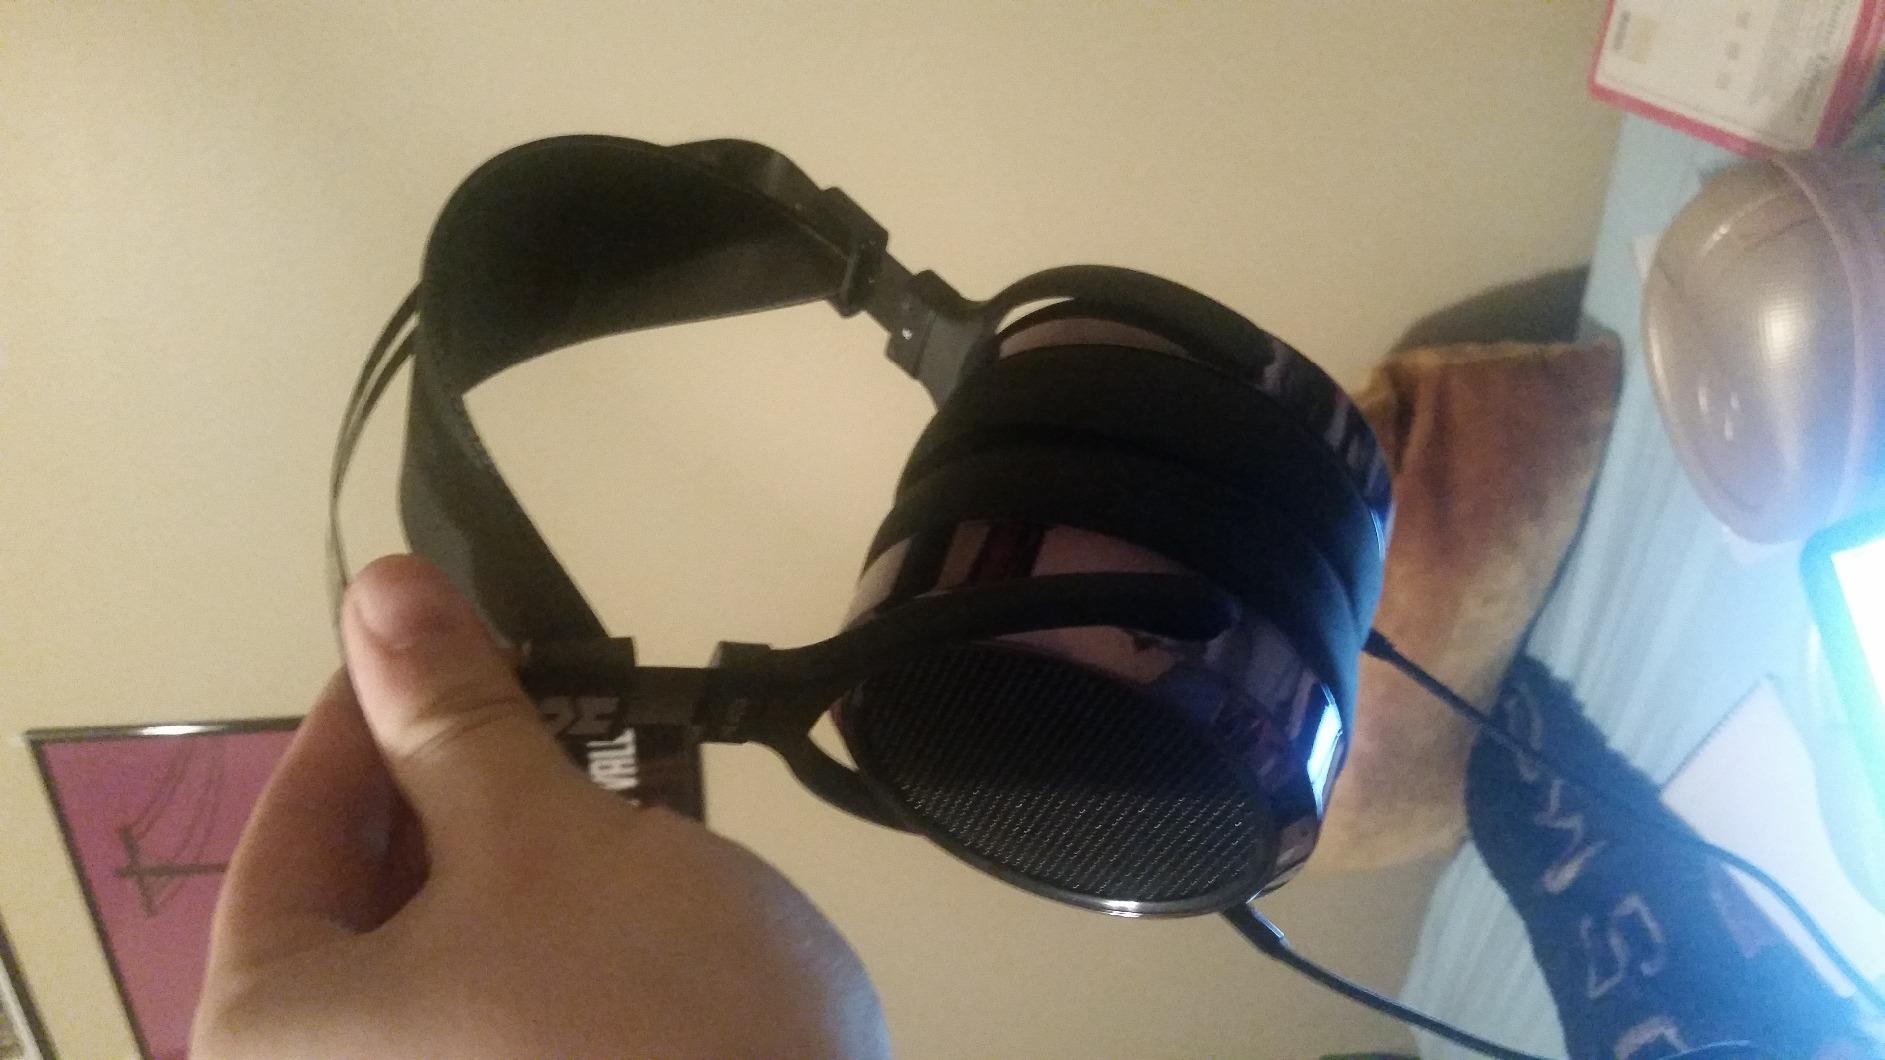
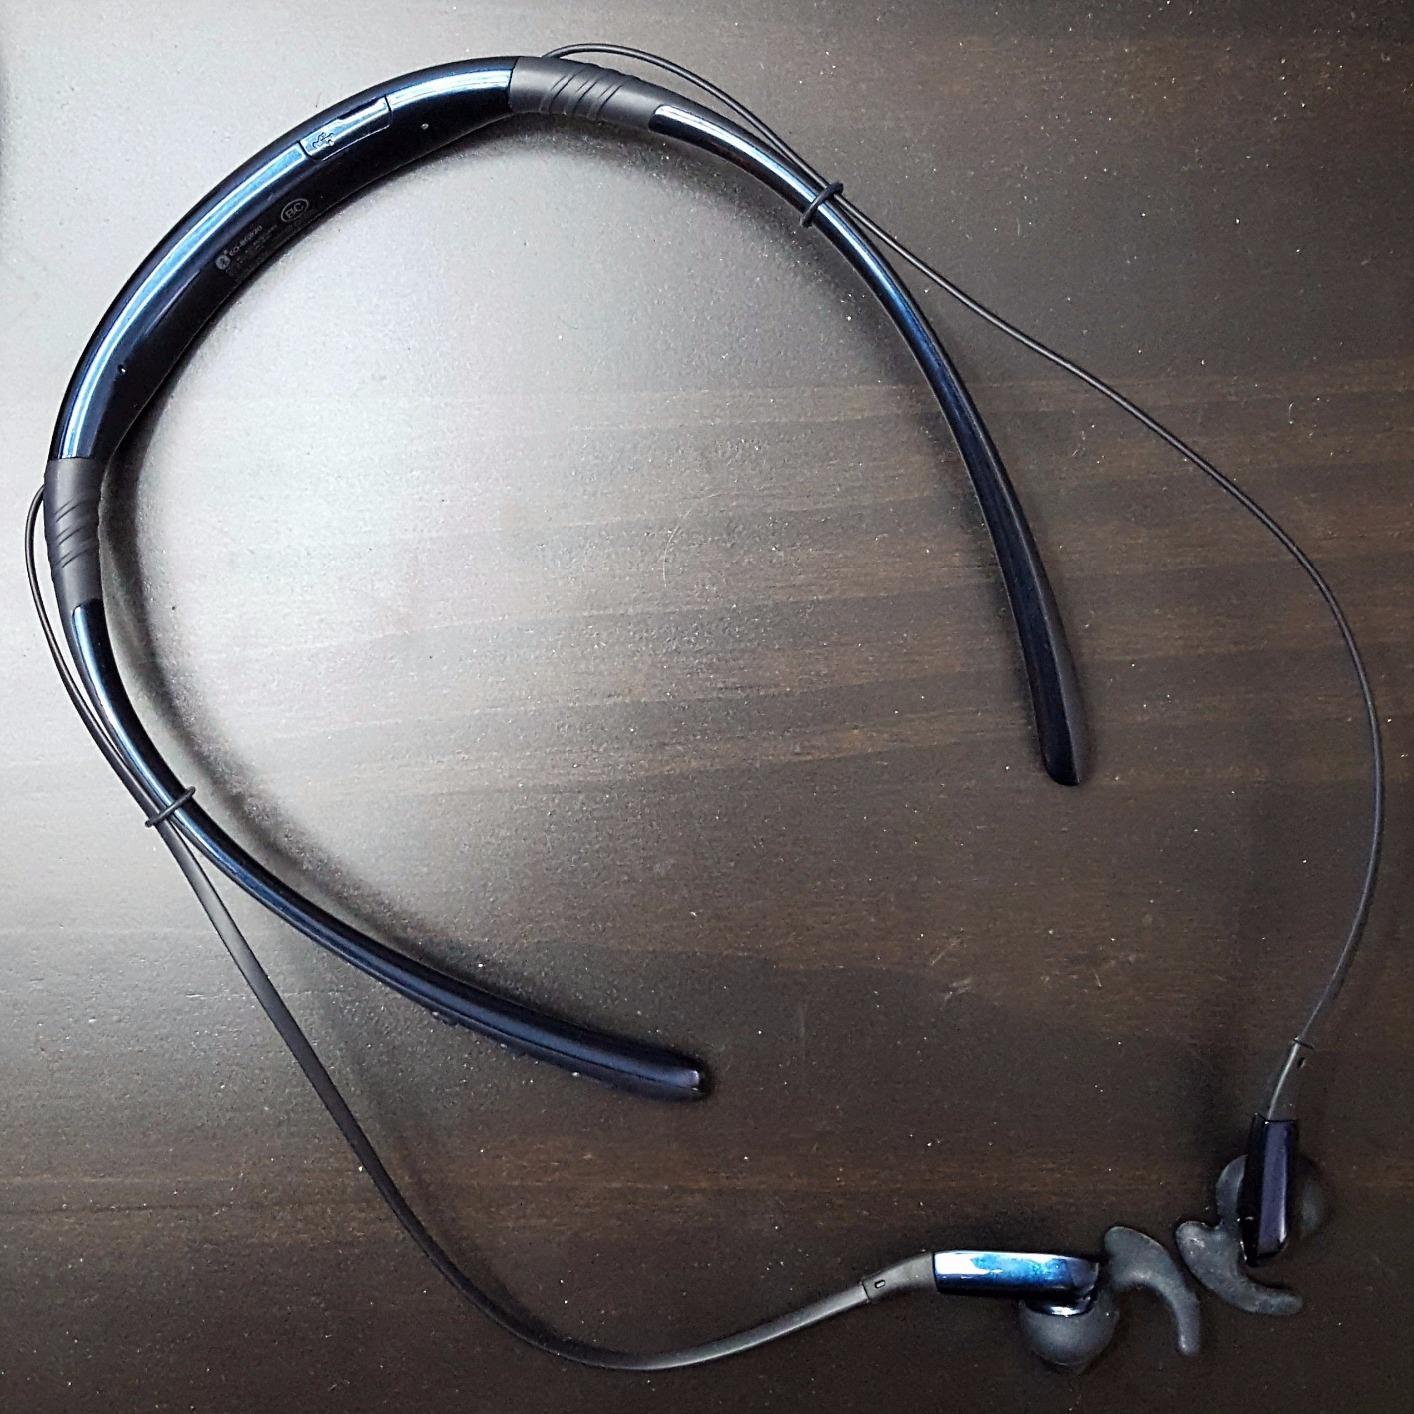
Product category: headphones
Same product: no